Chilotherium

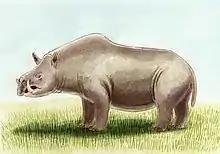
Life restoration showing a proboscis that has been proposed

It was a large, robust animal reaching 1.5-1.8 m in height and a weight between 1 and 2.5 tons, depending on the species.